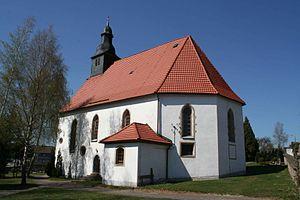
Brünn est une commune allemande de Thuringe située dans l'arrondissement de Hildburghausen. La commune est administrée par la commune voisine d'Auengrund..